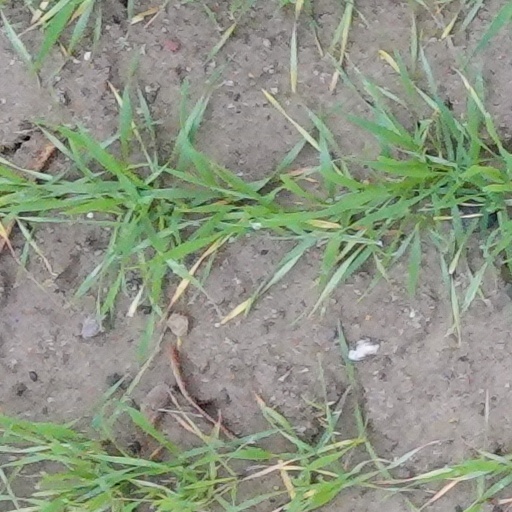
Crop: wheat